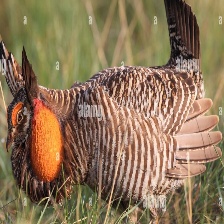
Species: GREATER PRAIRIE CHICKEN
Scientific name: TYMPANUCHUS CUPIDO